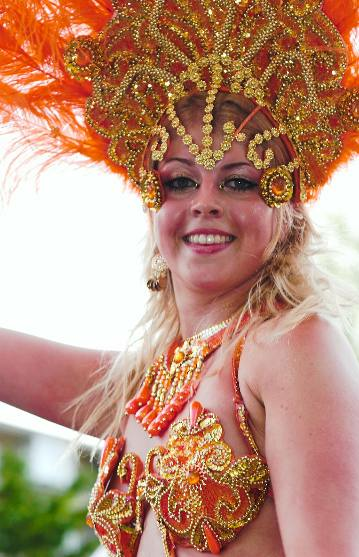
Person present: Yes